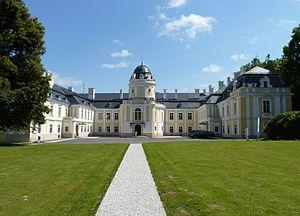
Šilheřovice est une commune du district d'Opava, dans la région de Moravie-Silésie, en République tchèque. Sa population s'élevait à 1 581 habitants en 2017.